Fire pit

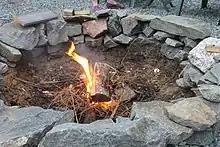
A fire pit

The defining feature of fire pits is that they are designed to contain fire and prevent it from spreading. A fire pit can vary from a pit dug in the ground (fire hole) to an elaborate gas burning structure of stone, brick, and metal. Certain contemporary fire pit styles include fire bowls that can either be set in the ground or elevated on legs. Fire rings are also frequently included as types of fire pits; these aboveground structures serve the same function.